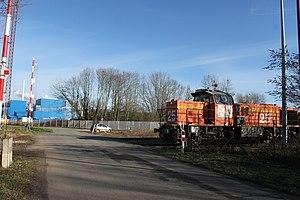
Rouxmesnil-Bouteilles est une commune française située dans le département de la Seine-Maritime en région Normandie.